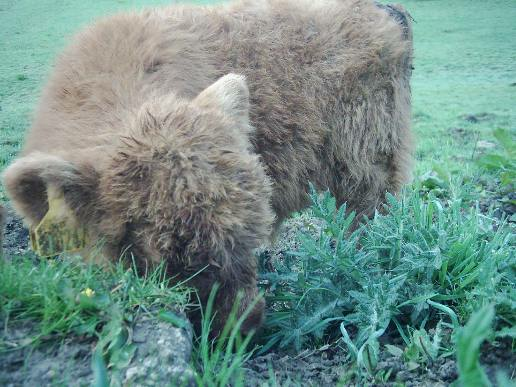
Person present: No